Aisha (2022 film)

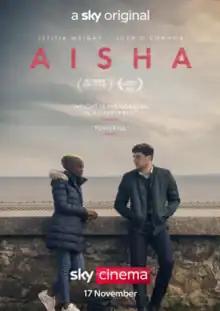
Film poster

Aisha is a 2022 Irish drama film written and directed by Frank Berry. The film stars Letitia Wright and Josh O'Connor.